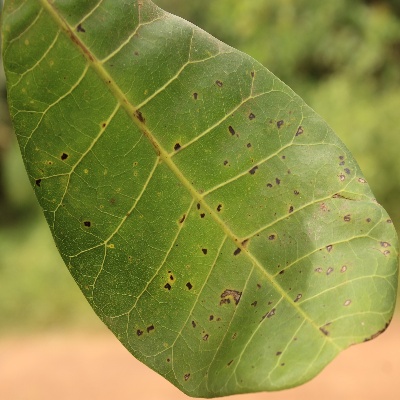
Crop: Cashew
Condition: anthracnose